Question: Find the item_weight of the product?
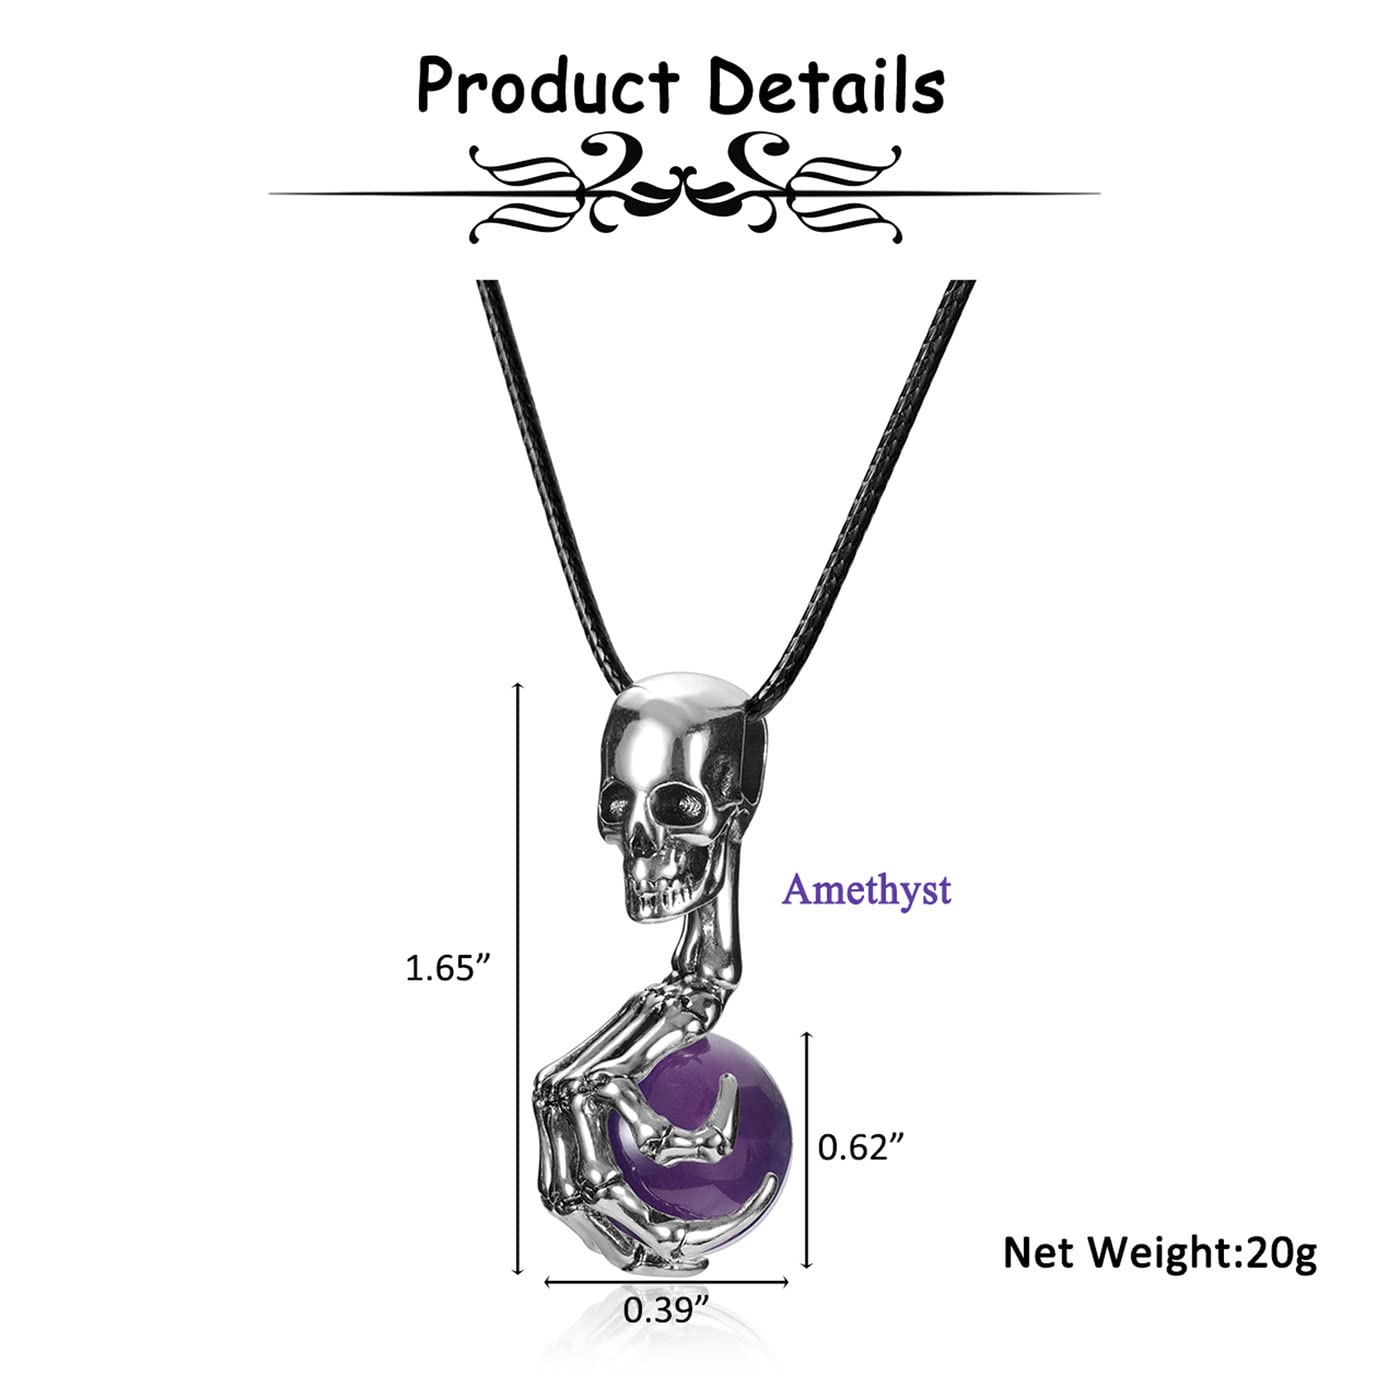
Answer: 20.0 gram